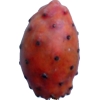
Label: cactus_fruit_red